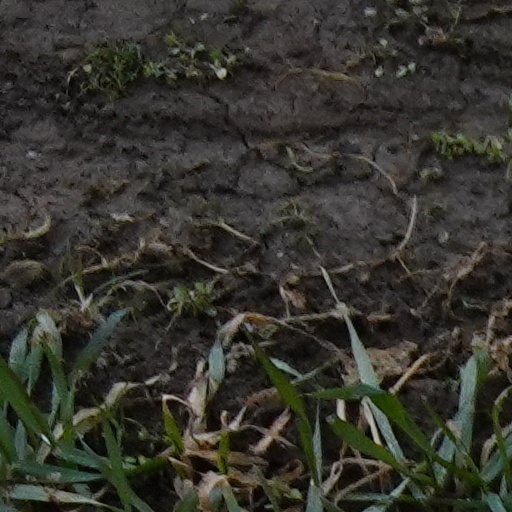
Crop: wheat